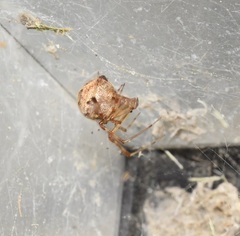
Species: Parasteatoda_tepidariorum